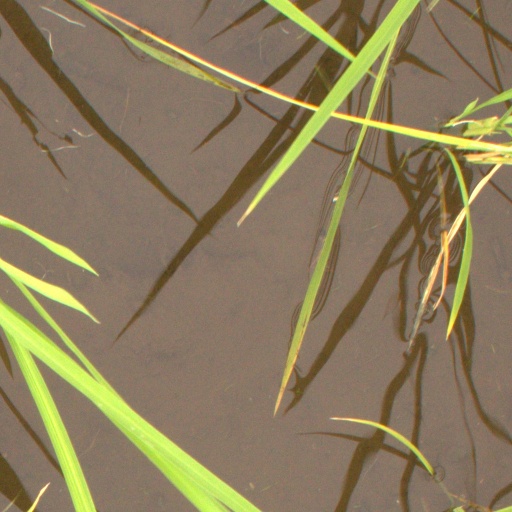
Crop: rice